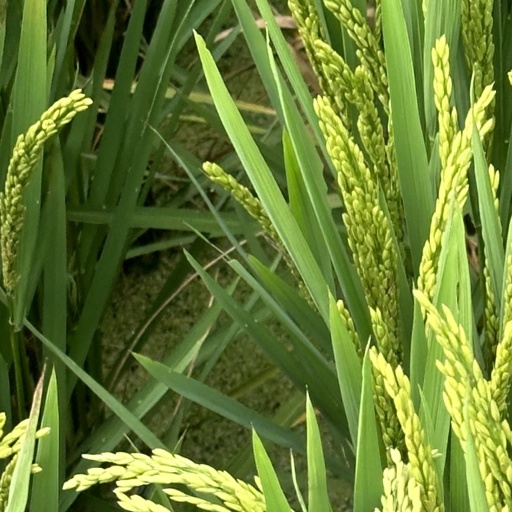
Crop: rice